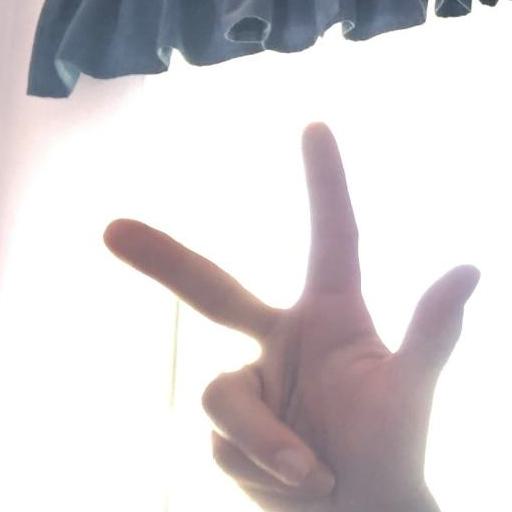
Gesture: three2